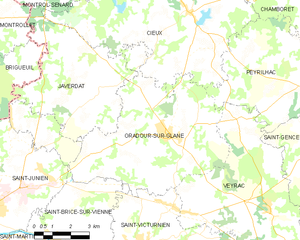
Carte des communes françaises Oradour-sur-Glane